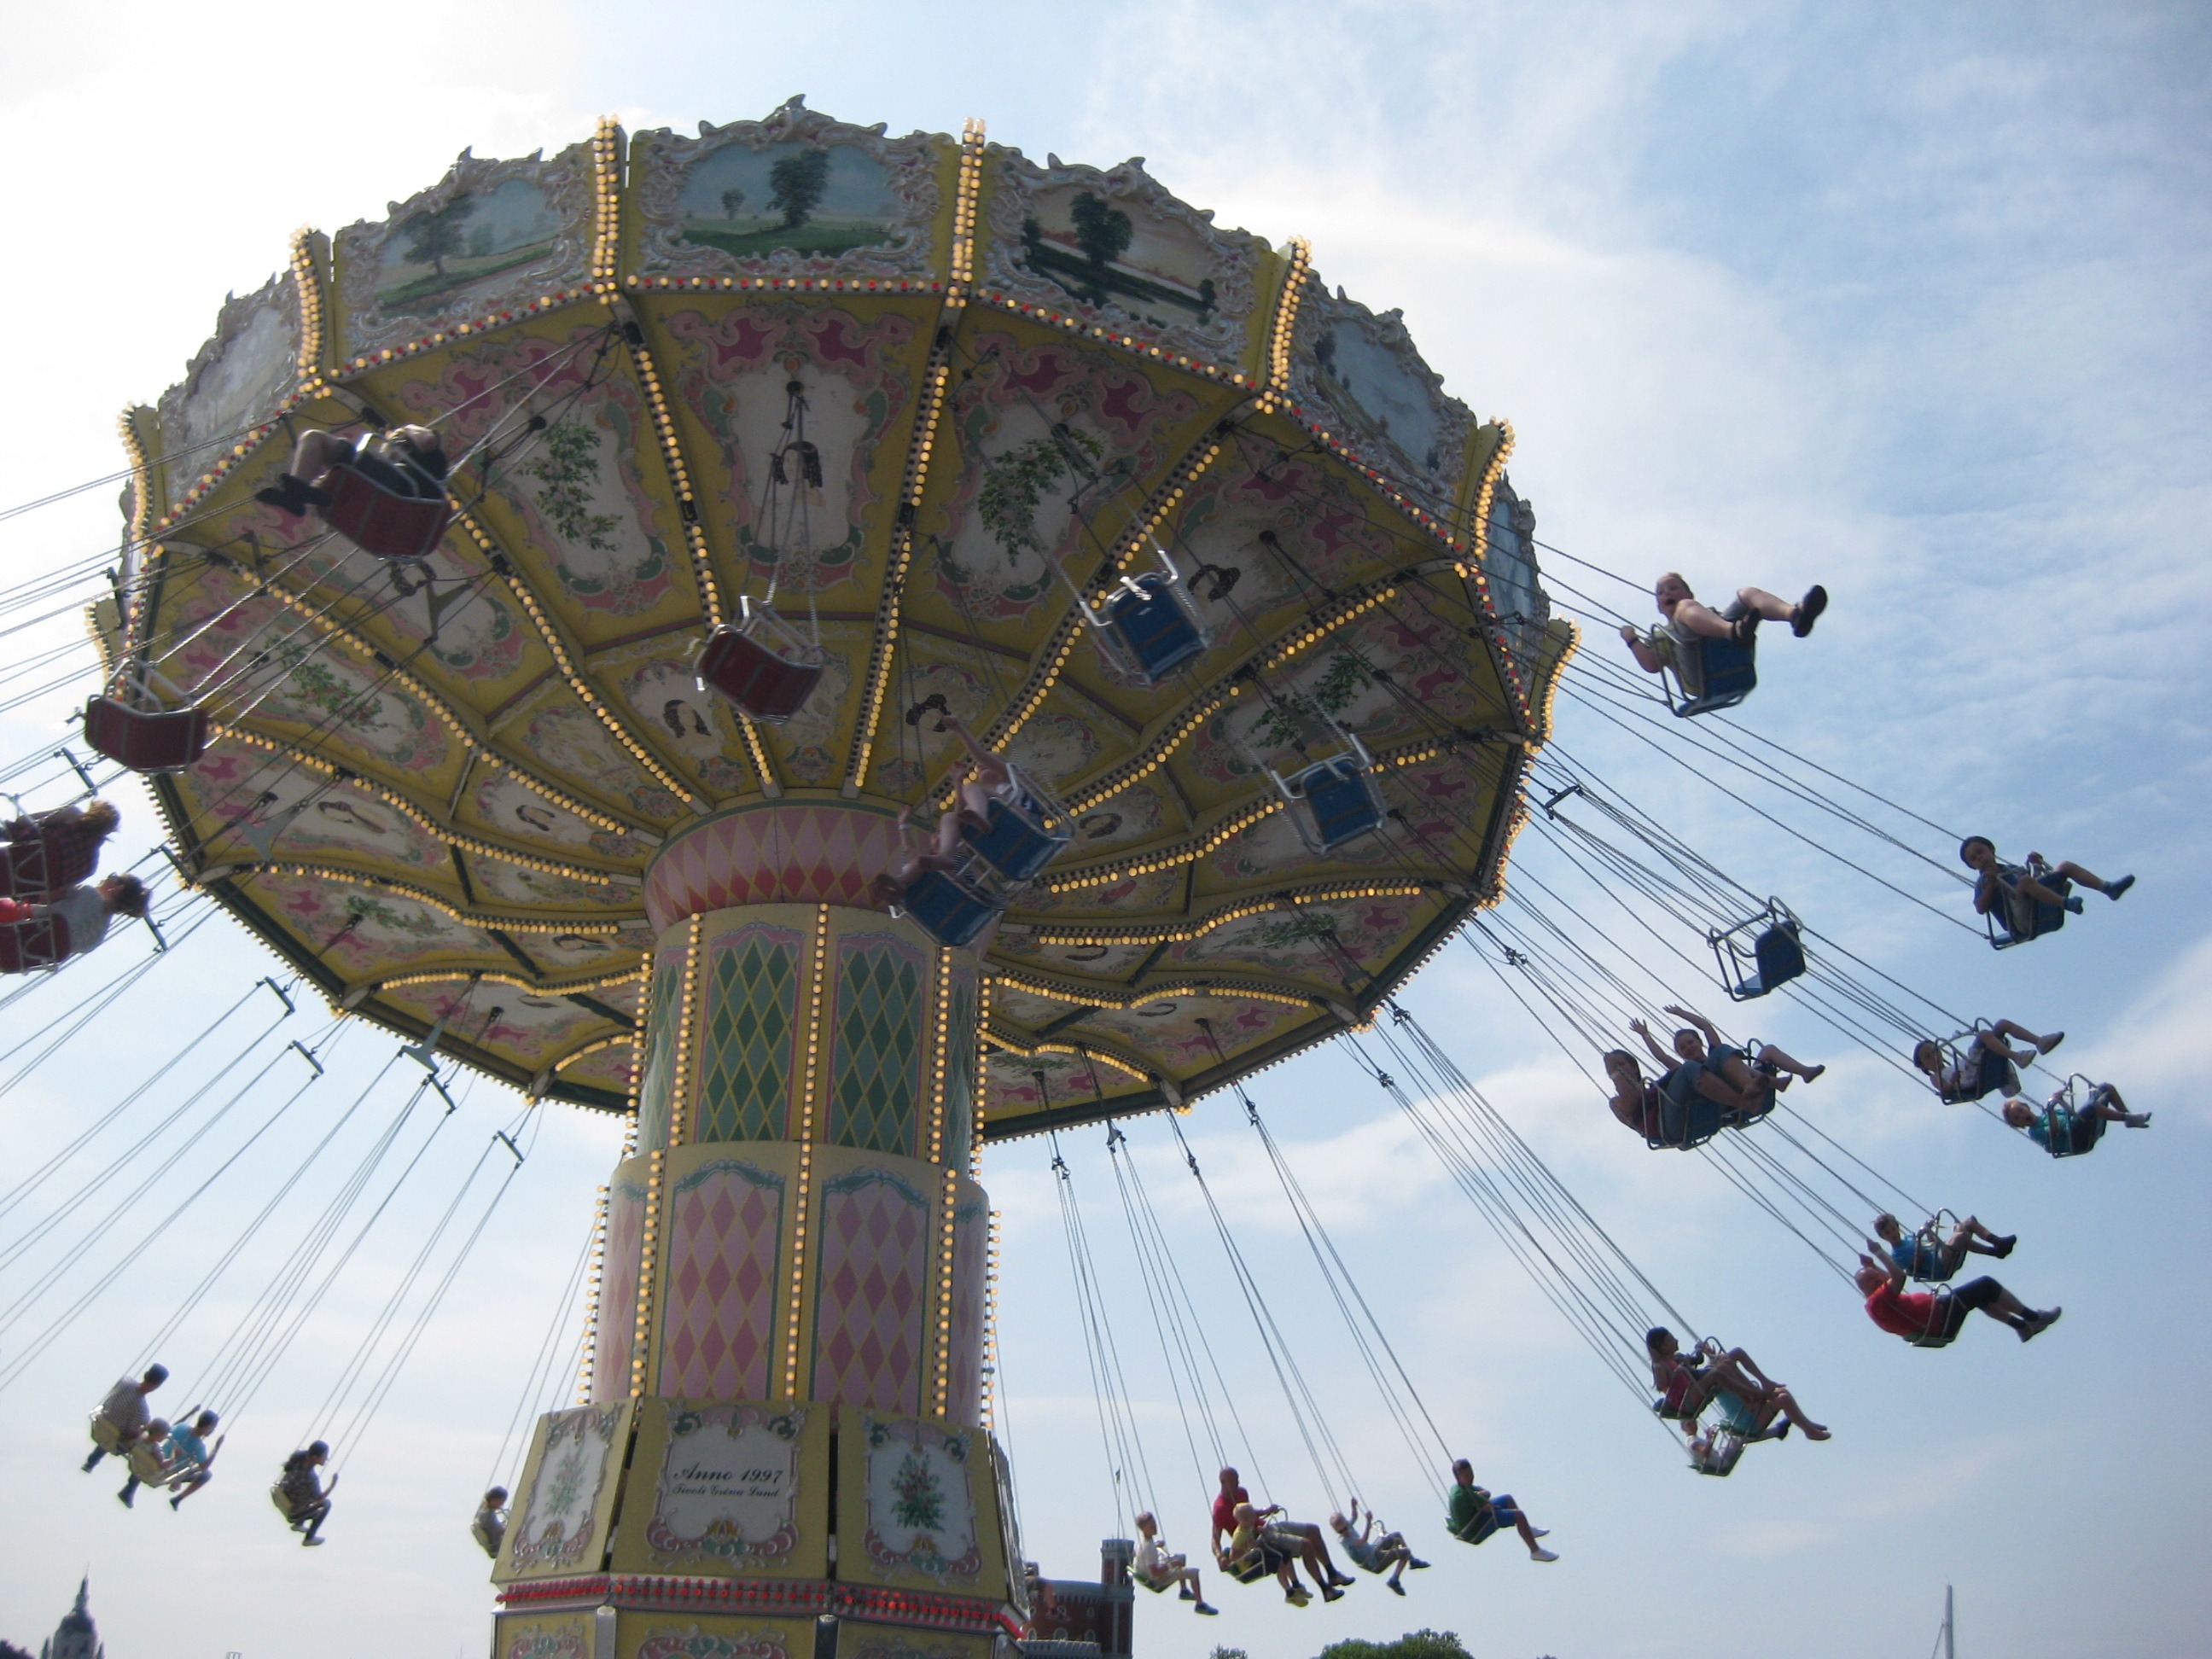
recreation, high, amusement park, park, ride, carousel, float, colorful, fun, pleasure, folk festival, year market, kettenkarussel, amusement ride, outdoor recreation, nonbuilding structure